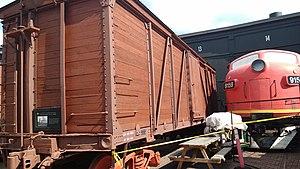
Le wagon couvert Fowler est un type de wagon couvert utilisé surtout en Amérique du Nord sur les chemins de fer des années 1900 jusqu’aux années 1960. Ce type représente un développement important dans la technologie des wagons de chemin de fer au Canada.